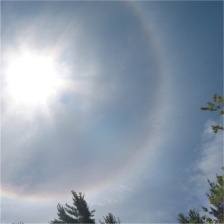
Cloud type: Cirrostratus